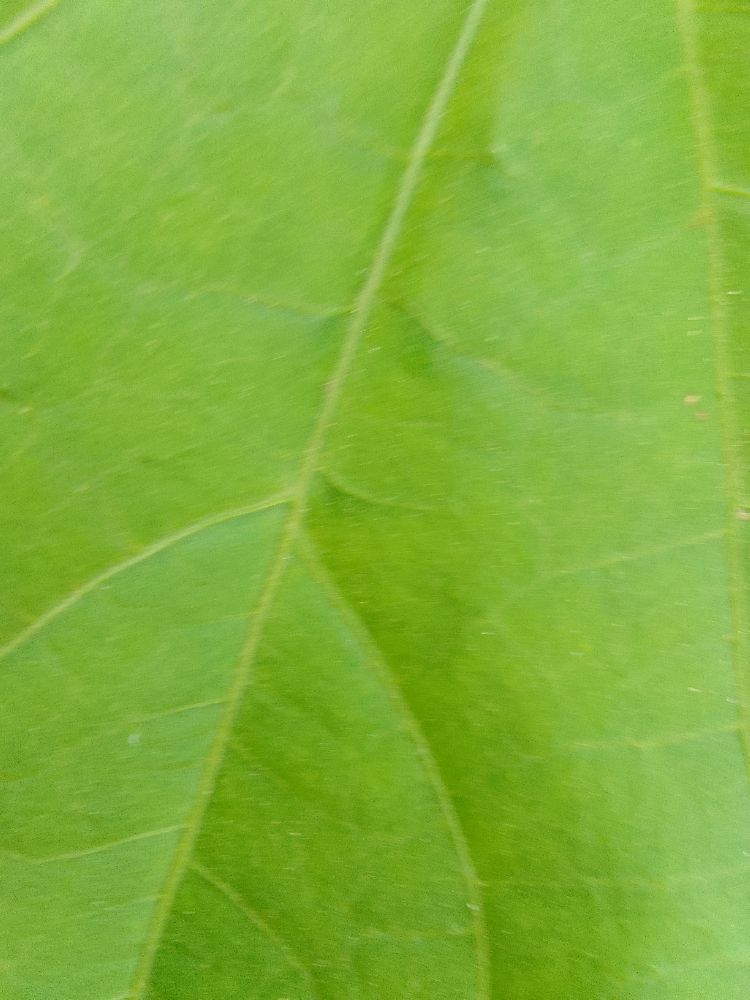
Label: healthy